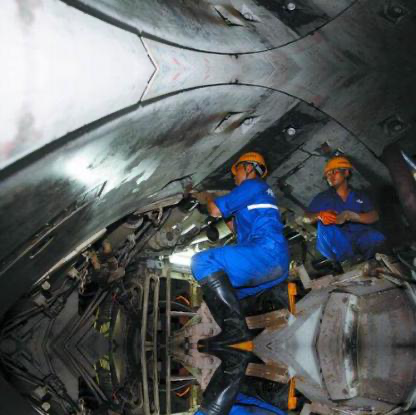
Objects in the image:
label: helmet
label: helmet